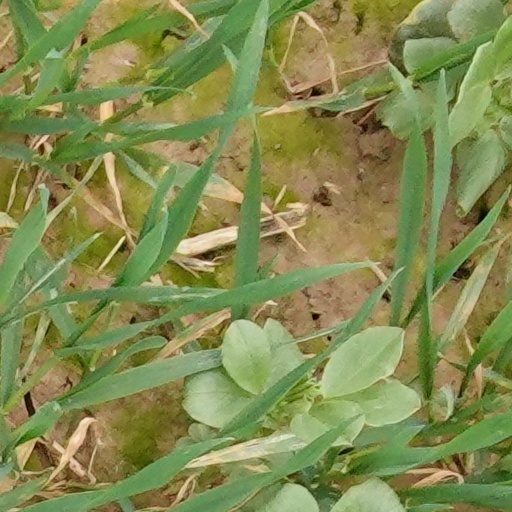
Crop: wheat